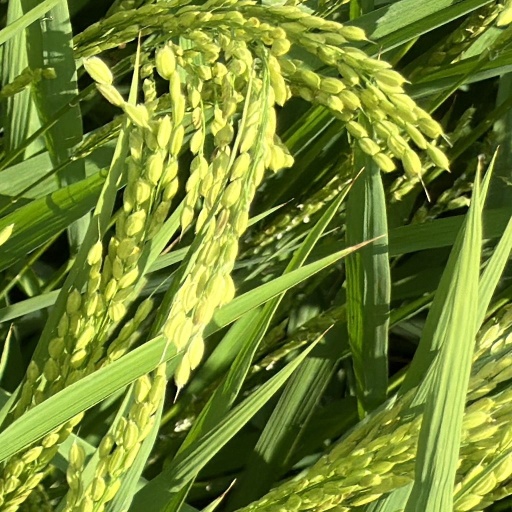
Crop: rice